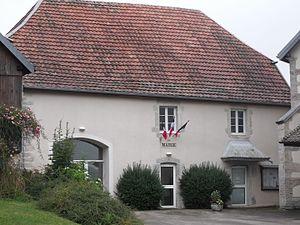
Mairie de La Grange, Doubs, France
La Grange est une commune française située dans le département du Doubs en région Bourgogne-Franche-Comté.